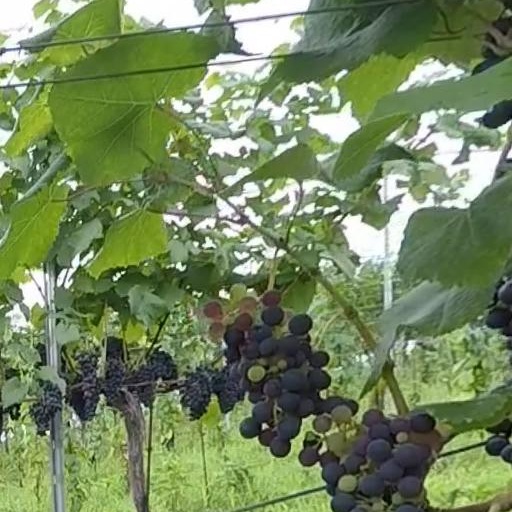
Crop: grape